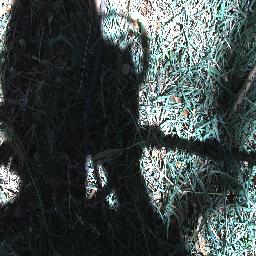
Label: negative